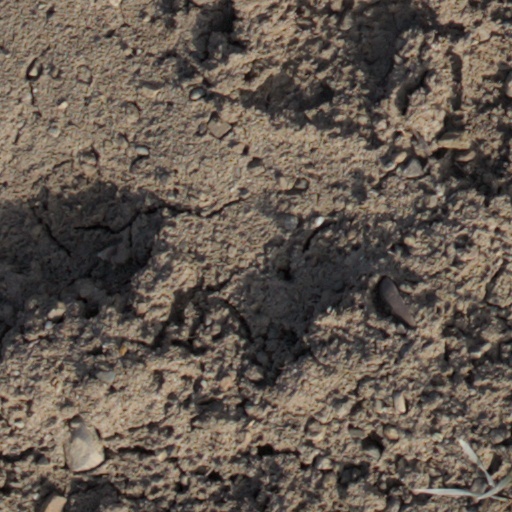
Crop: wheat